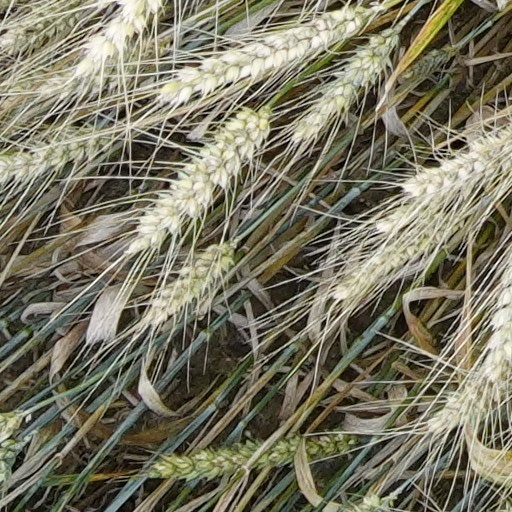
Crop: wheat